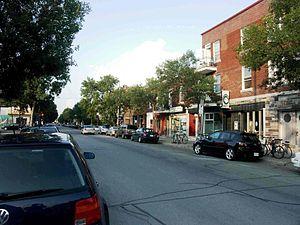
L'avenue Laurier est une voie de Montréal.